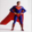
Label: man